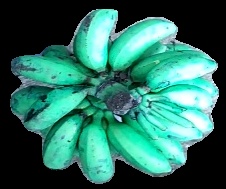
Variety: rasbale
Grade: grade3